Ozurgeti Municipality

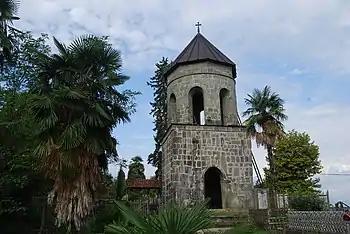
Likhauri Church Belltower

By the start of 2021 the population was determined at 59,357 people, a decline compared to the 2014 census. There are 75 settlements in the municipality: 1 city, 4 urban-type settlements ("daba") and 70 villages. The density is .